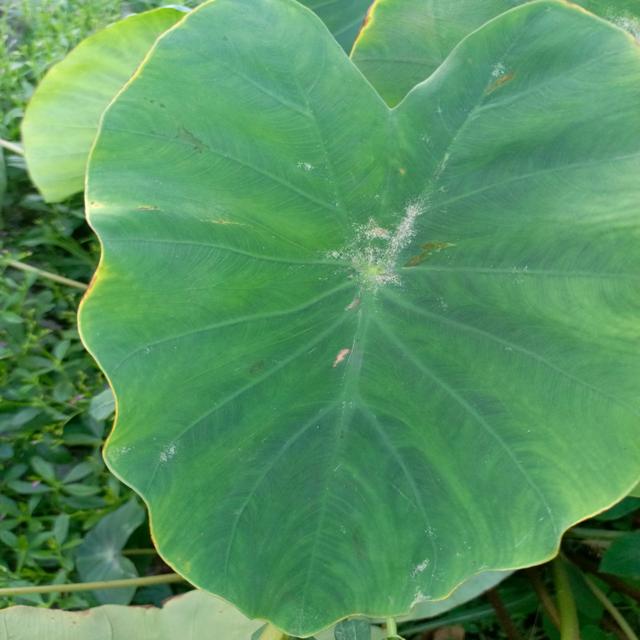
Label: Early_Blight